Ball brothers

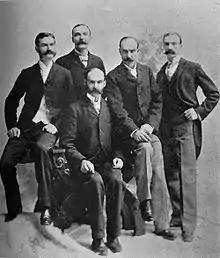
From left to right: William, Frank, Lucius (seated), Edmund, and George Ball

The Ball brothers (Lucius, William, Edmund, Frank, and George) were five American industrialists and philanthropists who established a manufacturing business in New York and Indiana in the 1880s that was renamed the Ball Corporation in 1969. The Ball brothers' firm became a global manufacturer of plastic and metal food and beverage containers as well as a manufacturer of equipment and supplier of services to the aerospace industry. In addition to the brothers' manufacturing business, they were also noted for their philanthropy and community service. Earnings from their business ventures provided the financial resources to support a number of other projects in the community of Muncie, Indiana, and elsewhere. Most notably, the brothers became benefactors of several Muncie institutions including Ball State University, Ball Memorial Hospital, Keuka College, the YMCA, Ball Stores department store, and Minnetrista. The Ball Brothers Foundation, established in 1926, continues the family's philanthropic interests.